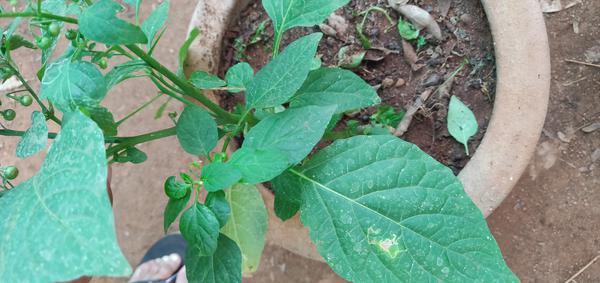
Plant: Ganike